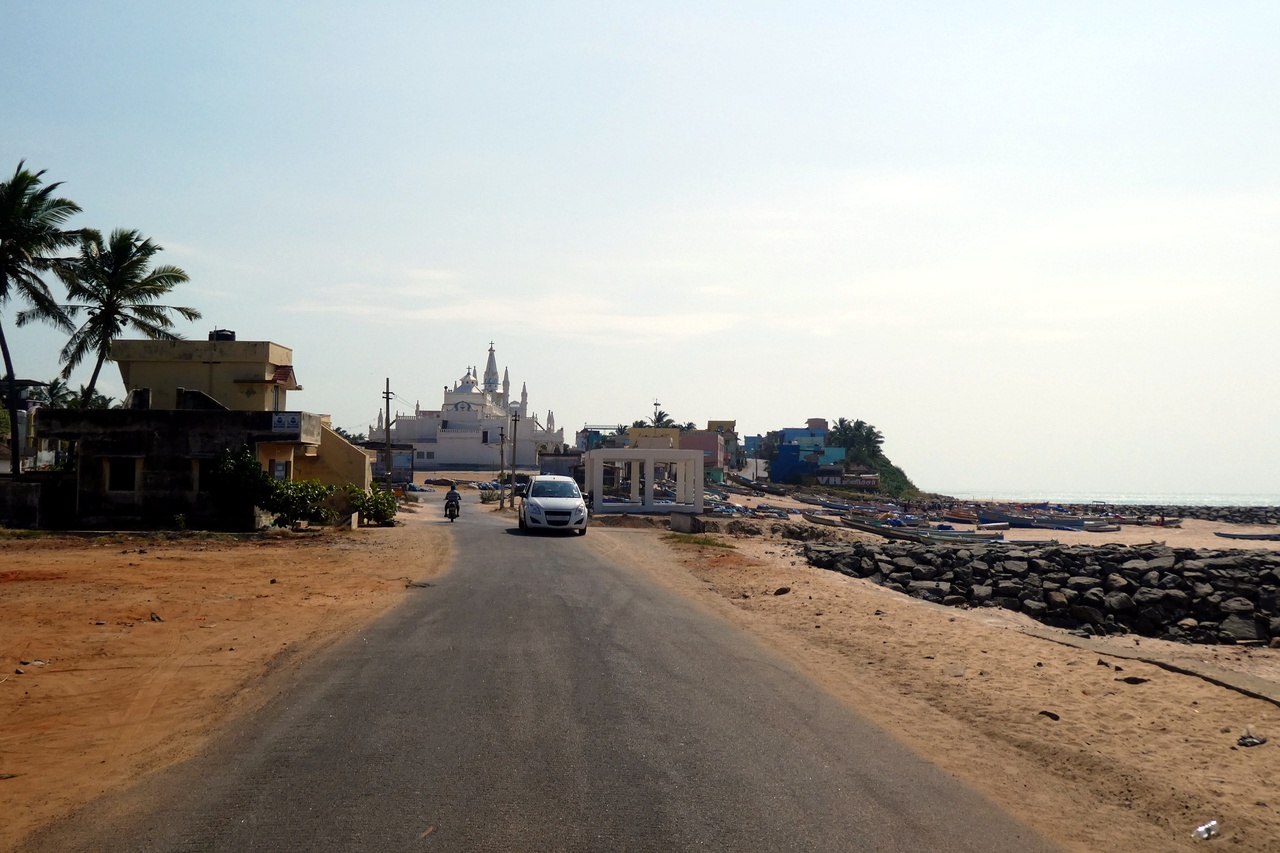
VIllage of Pallam in Tamil Nadu (see geotag)